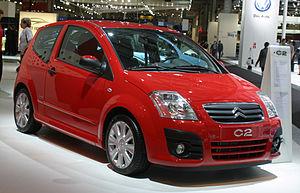
La Citroën C2 est un petit modèle de voiture, uniquement disponible en trois portes. Succédant à la Citroën Saxo trois portes, elle était commercialisée entre septembre 2003 et novembre 2009 et produite à l'usine d'Aulnay-sous-Bois dans le département de la Seine-Saint-Denis.